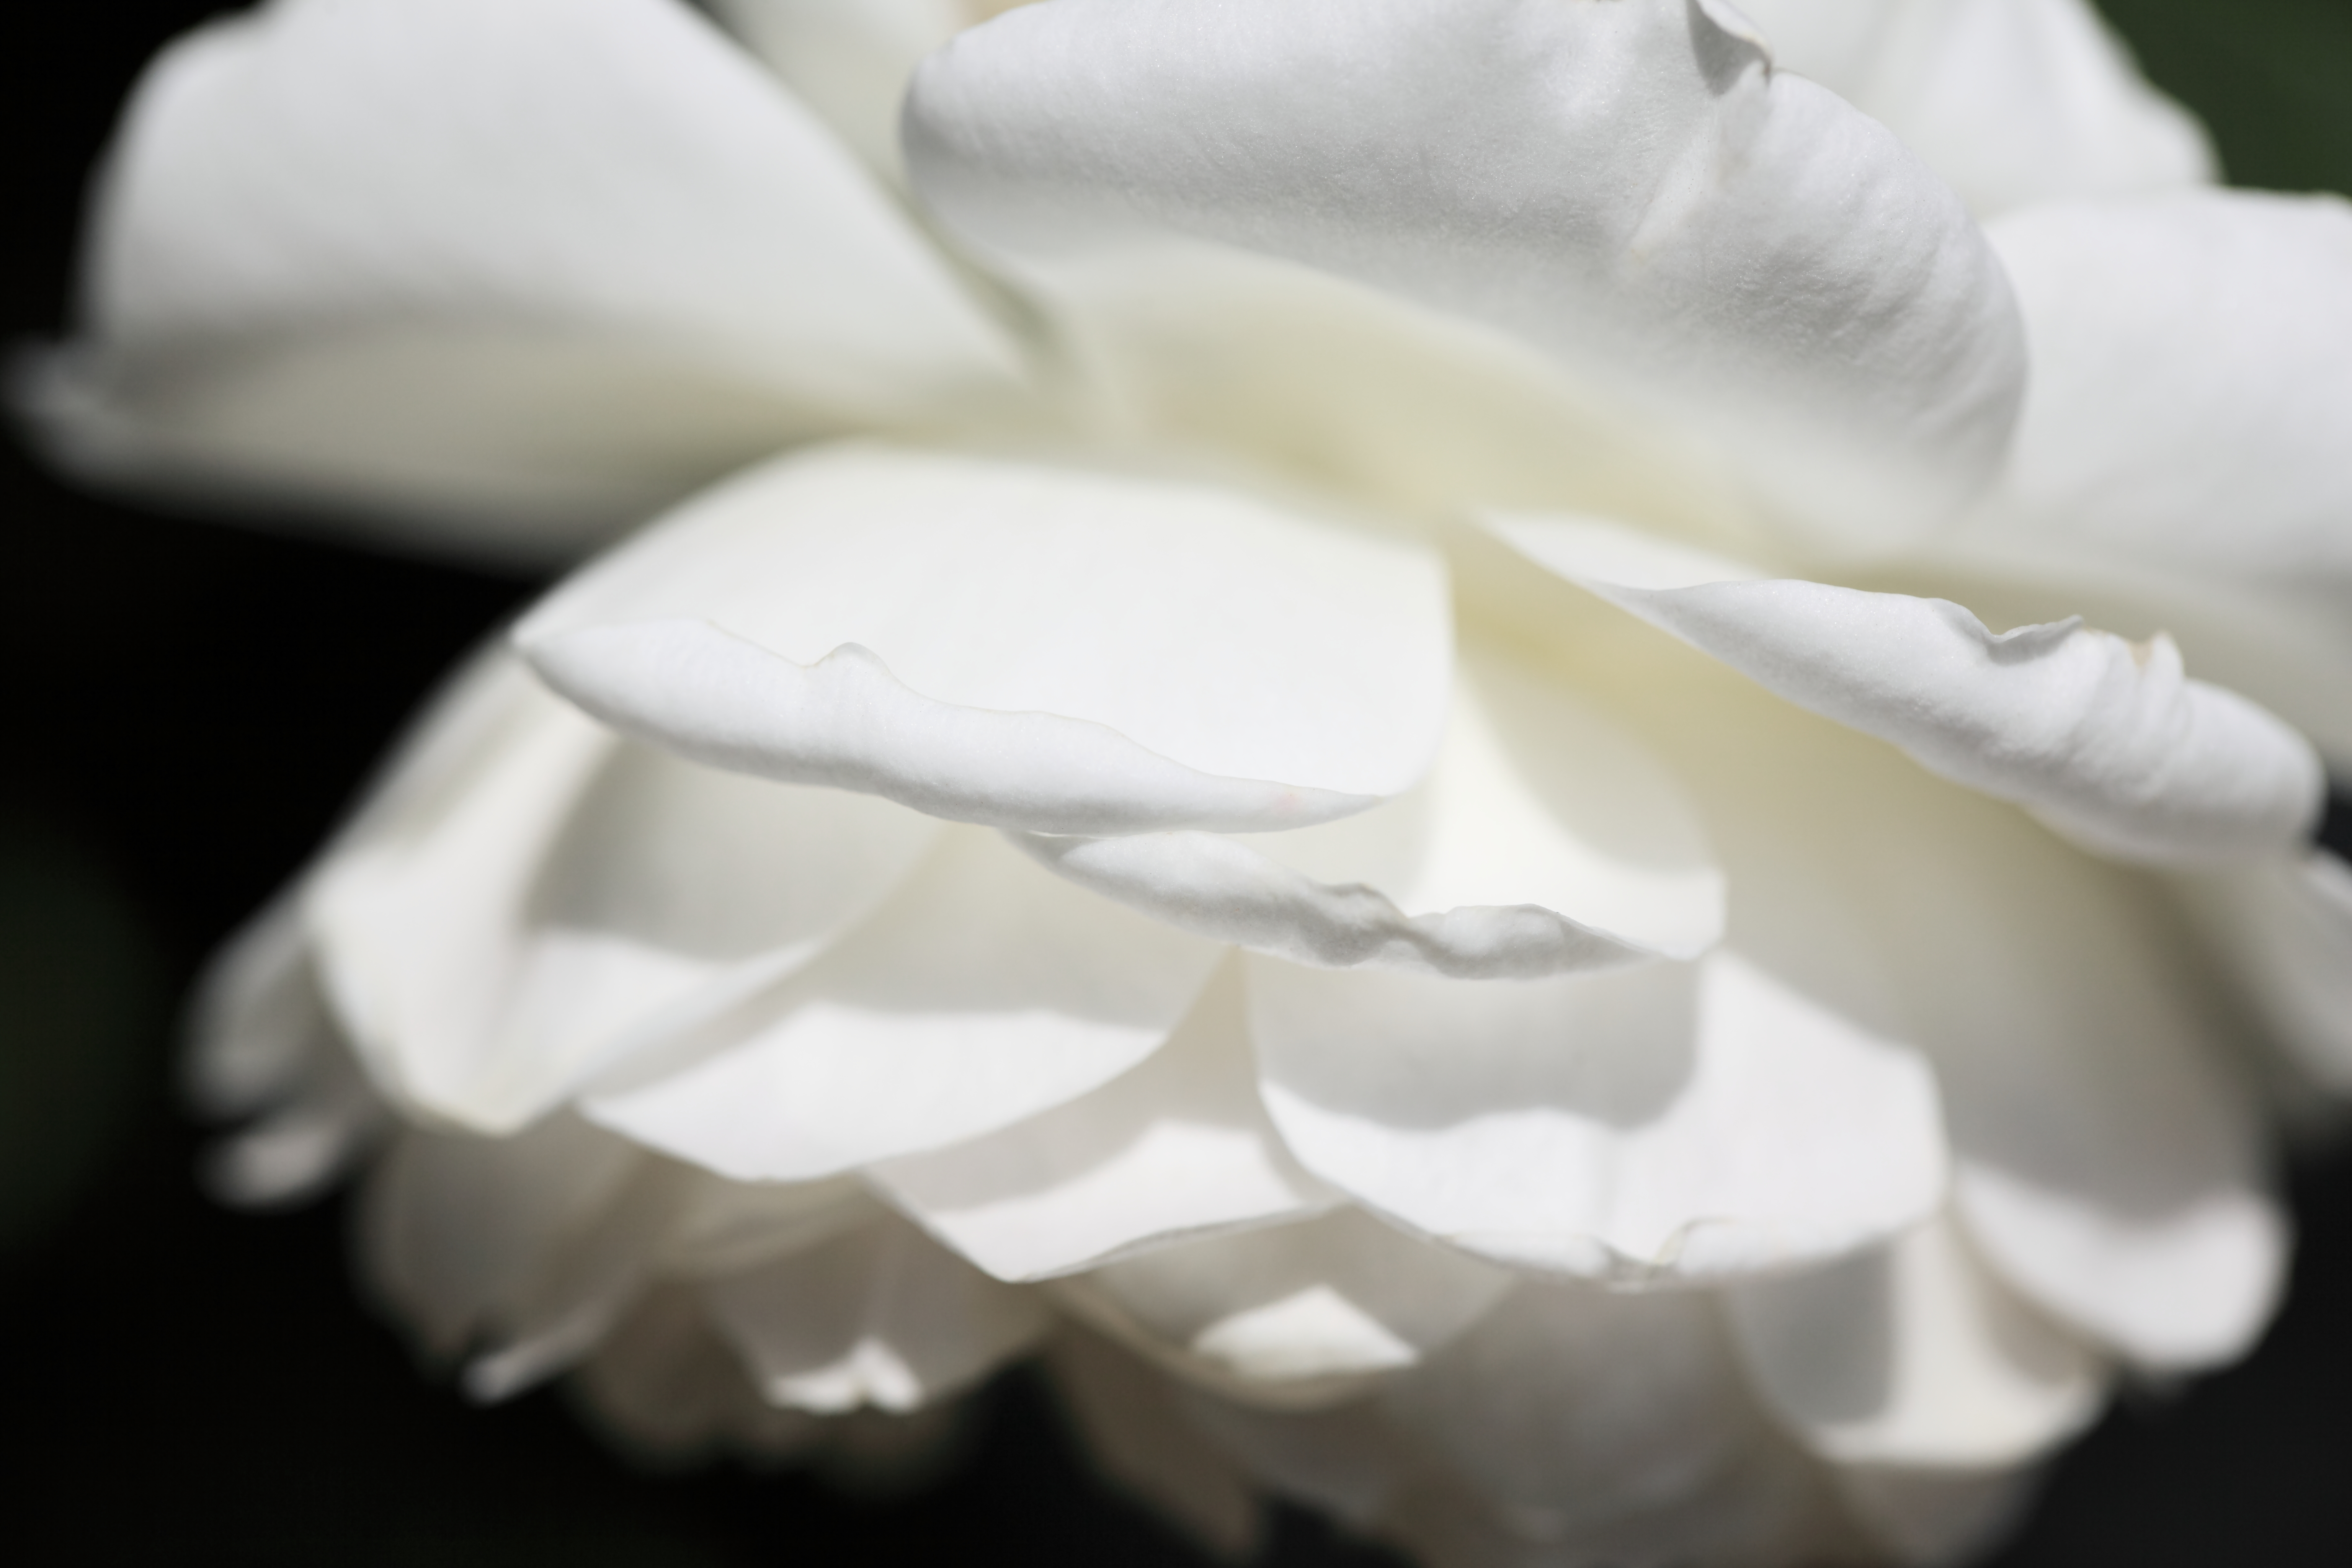
plant, white, photography, flower, petal, rose, high, flora, close up, rosa, 5d, hires, markii, hi, res, resolution, macro photography, flowering plant, land plant